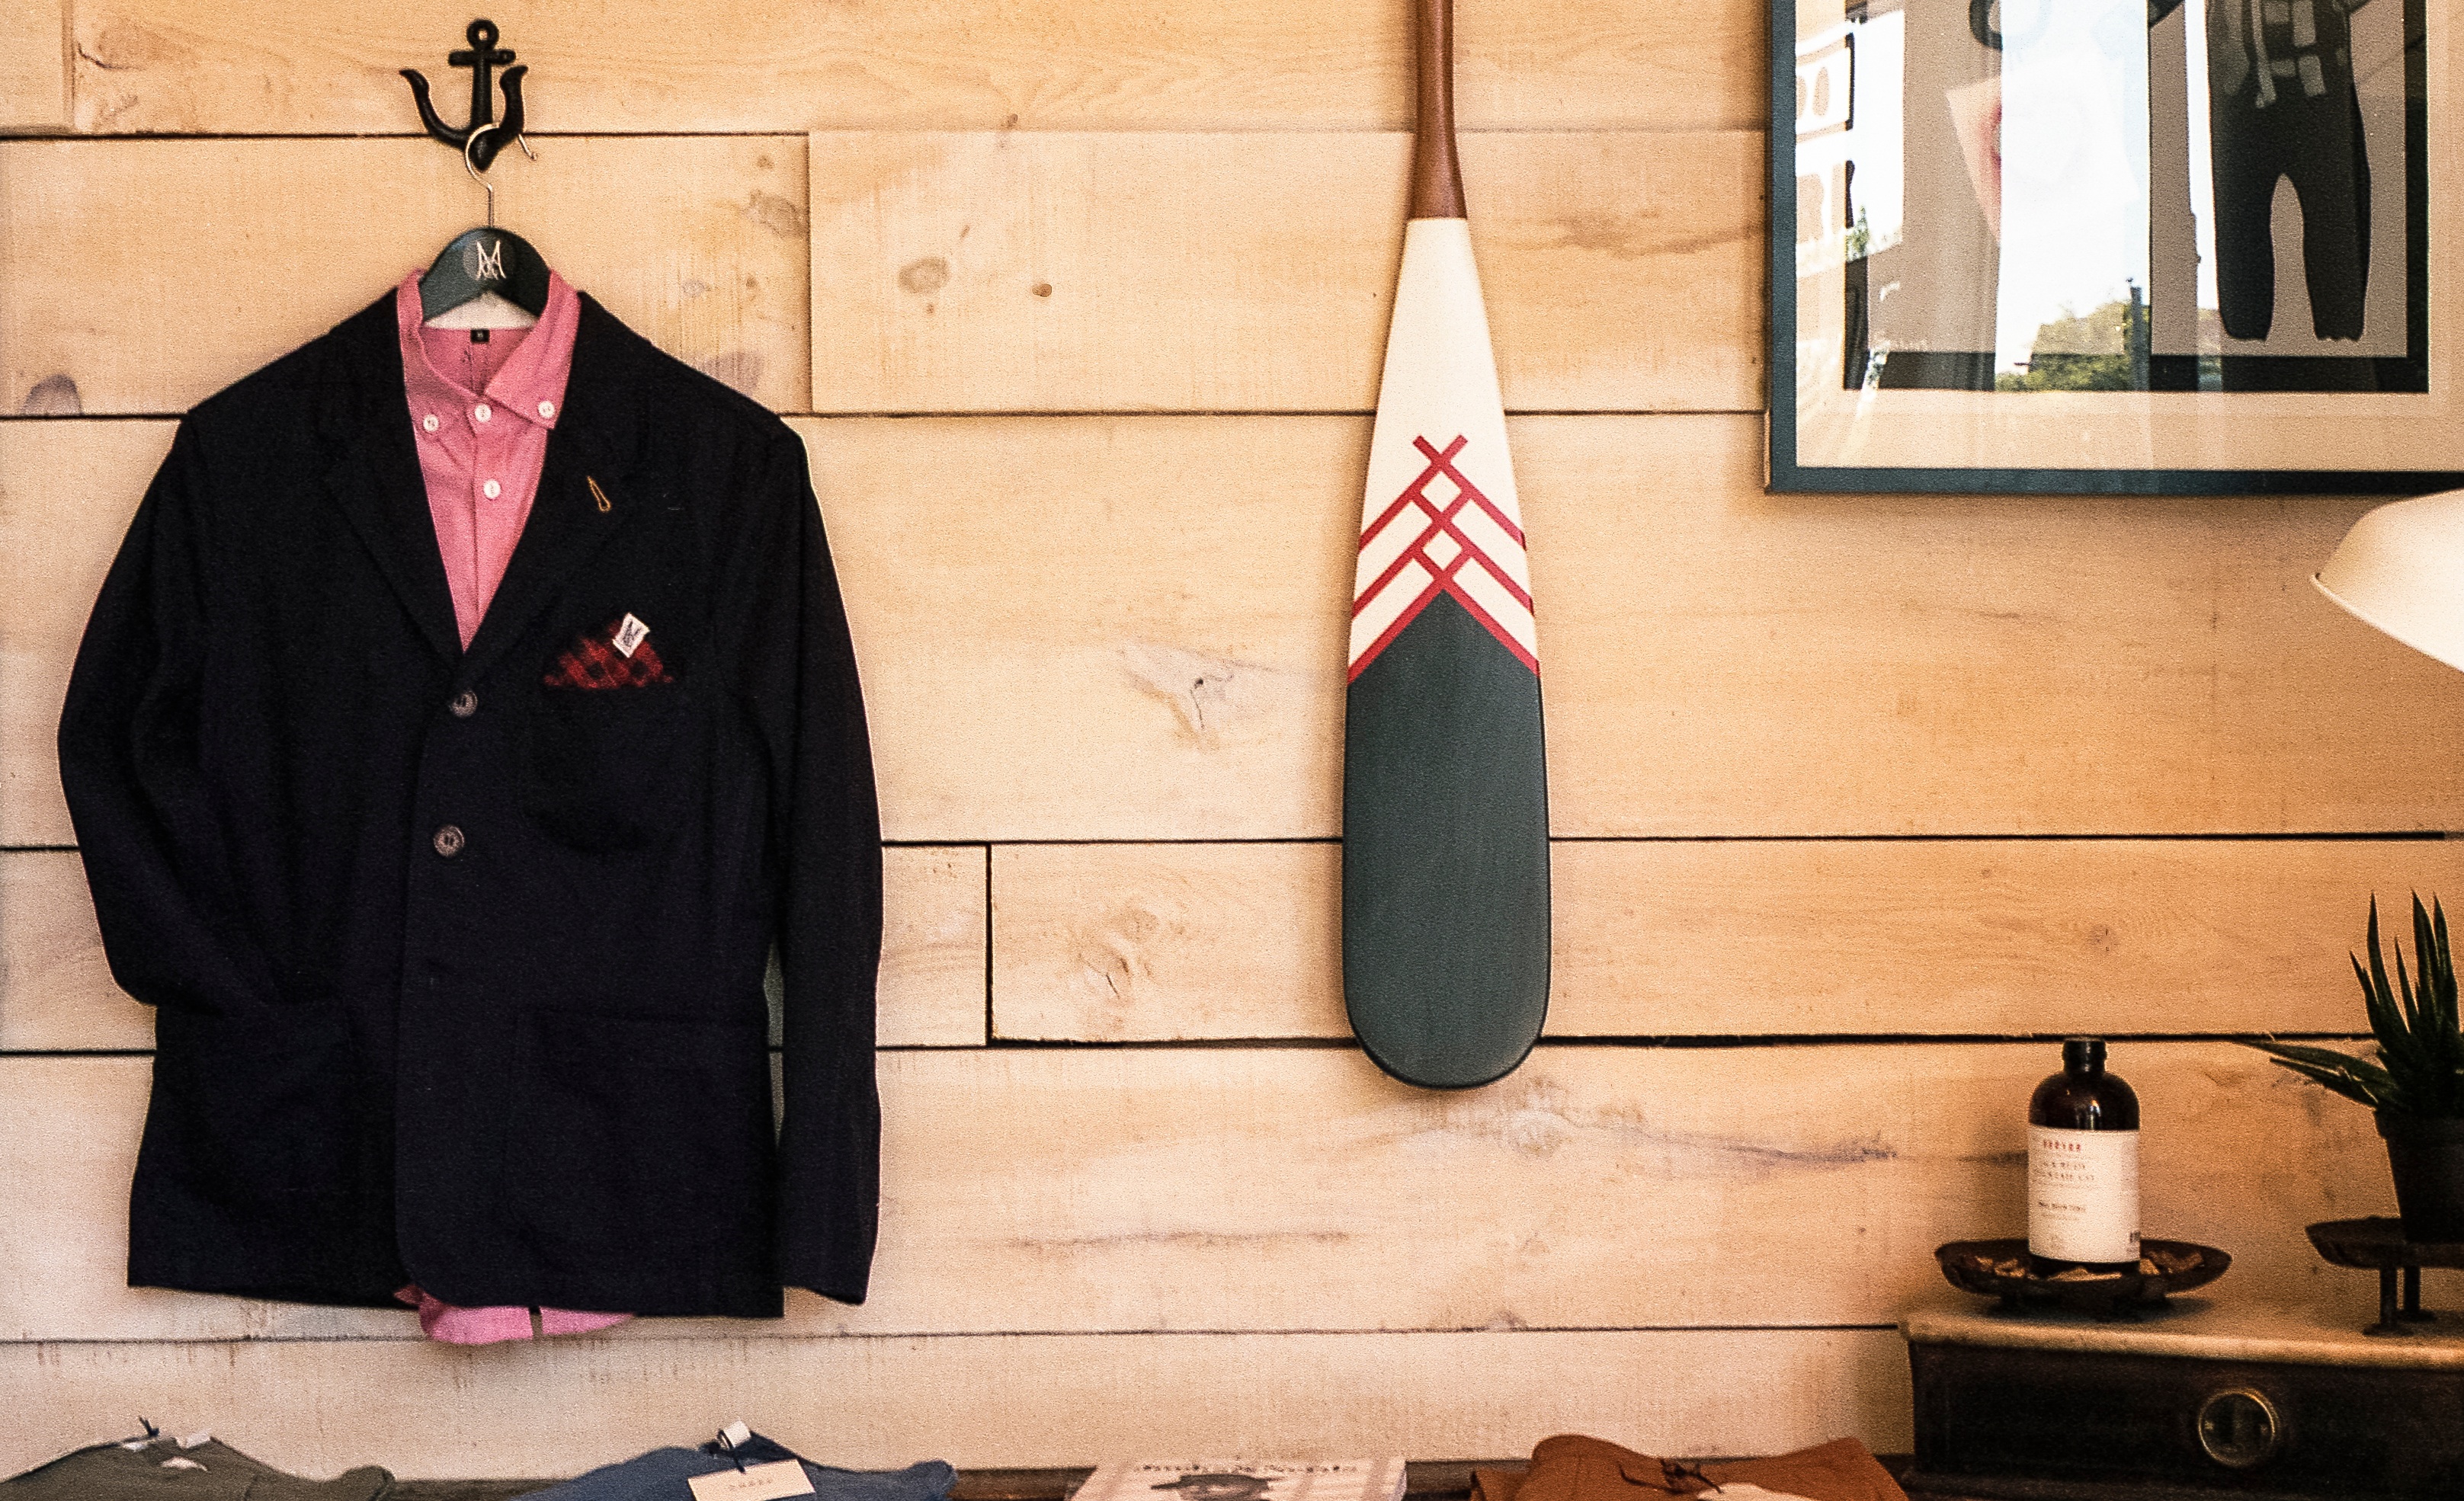
suit, paddle, fashion, clothing, jacket, outerwear, shirt, gentleman, formal wear